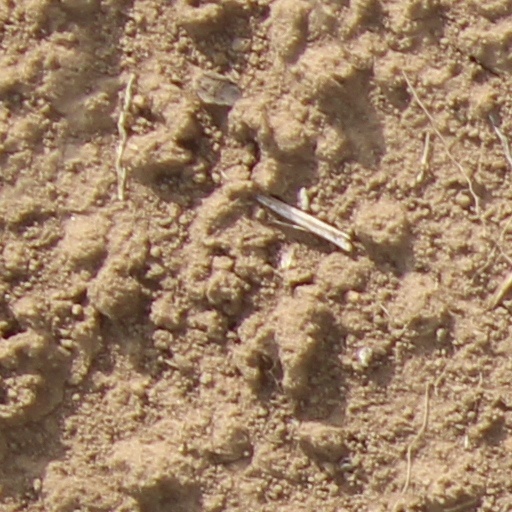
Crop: wheat